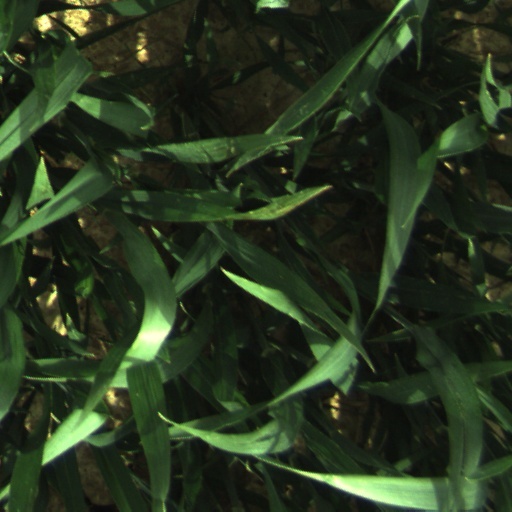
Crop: wheat